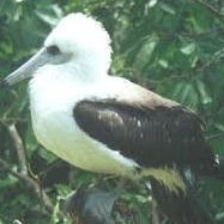
Species: ABBOTTS BOOBY
Scientific name: PAPASULA ABBOTTI